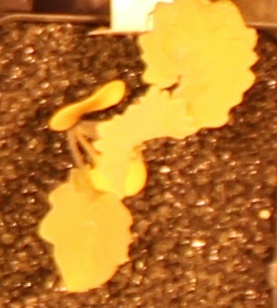
Label: Canola